Philip II of France

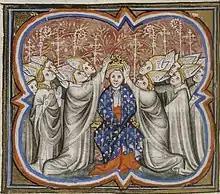
The coronation of Philip II Augustus(from the "Grandes Chroniques de France", c. 1332–1350)

The royal demesne had increased under Philip I and Louis VI, but had slightly diminished under Louis VII. The first major increase to the royal demesne came in 1185, when Philip acquired the County of Amiens. He purchased the County of Clermont-en-Beauvaisis in 1218, and following the death of Robert I, Count of Alençon in 1219, Philip obtained the city and county of Alençon. Philip's eldest son, Louis, inherited the County of Artois in 1190 when Queen Isabella died.